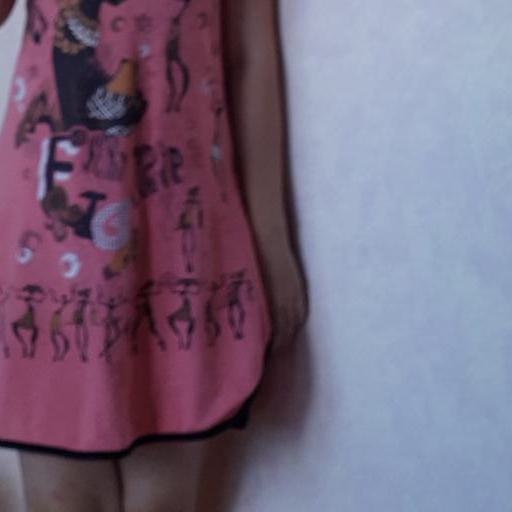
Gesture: no_gesture